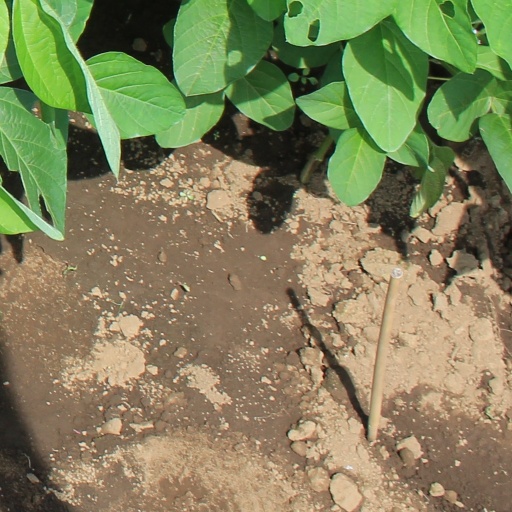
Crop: soybean